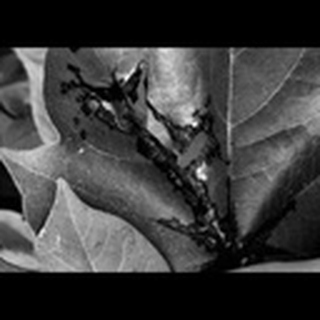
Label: cotton_bacterial_blight